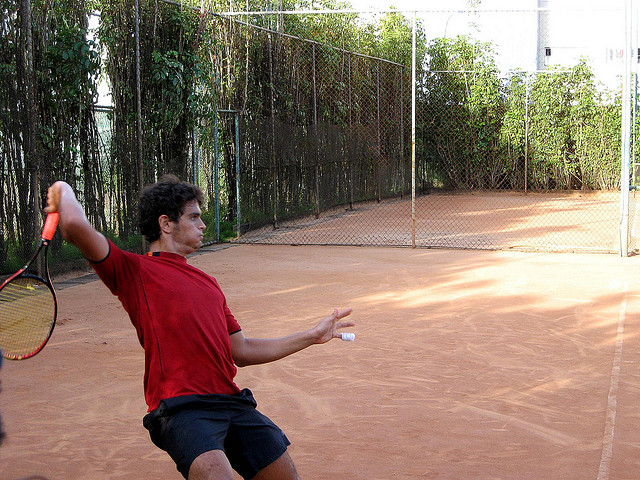
user: Given an image and a question. Answer the question in a short answer. Question: When was this sport invented? Short Answer:
assistant: 1873